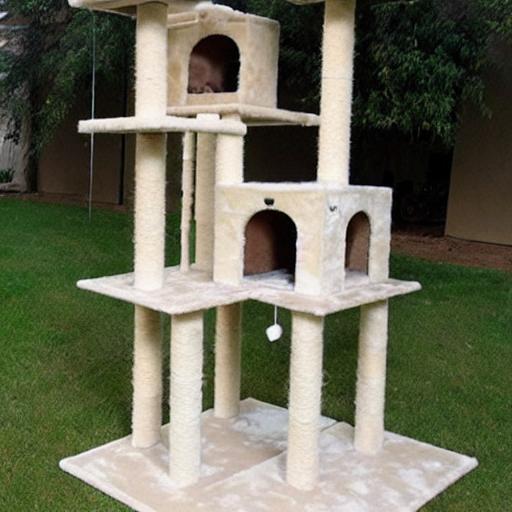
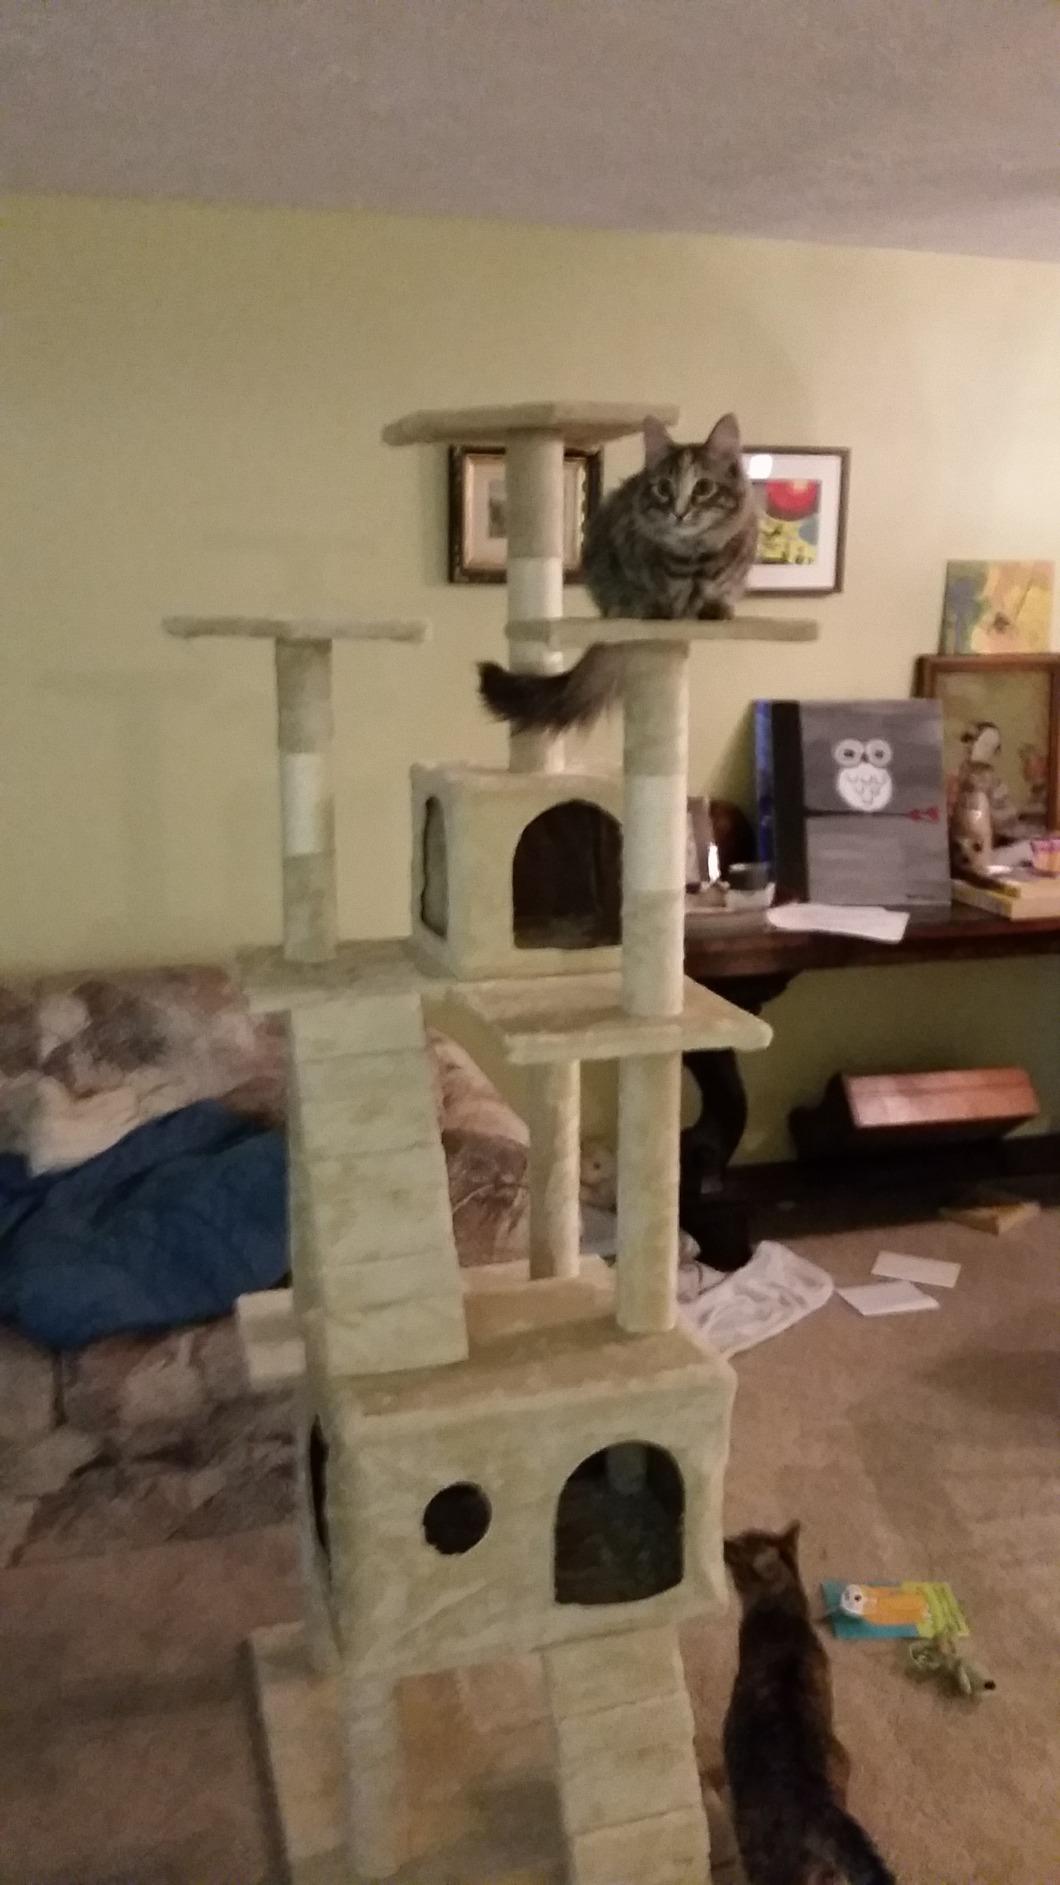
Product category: items_cat tree
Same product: no